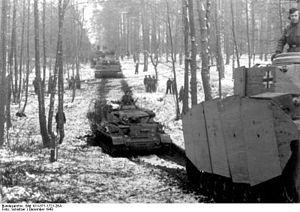
La 2ᵉ division SS « Das Reich » ou la division « Das Reich » est l'une des 38 divisions de la Waffen-SS durant la Seconde Guerre mondiale, composée de volontaires et de Volksdeutsche, notamment des Alsaciens-Mosellans incorporés de force.